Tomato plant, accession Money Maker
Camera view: bottom (45 deg); turntable rotation: 210 degrees
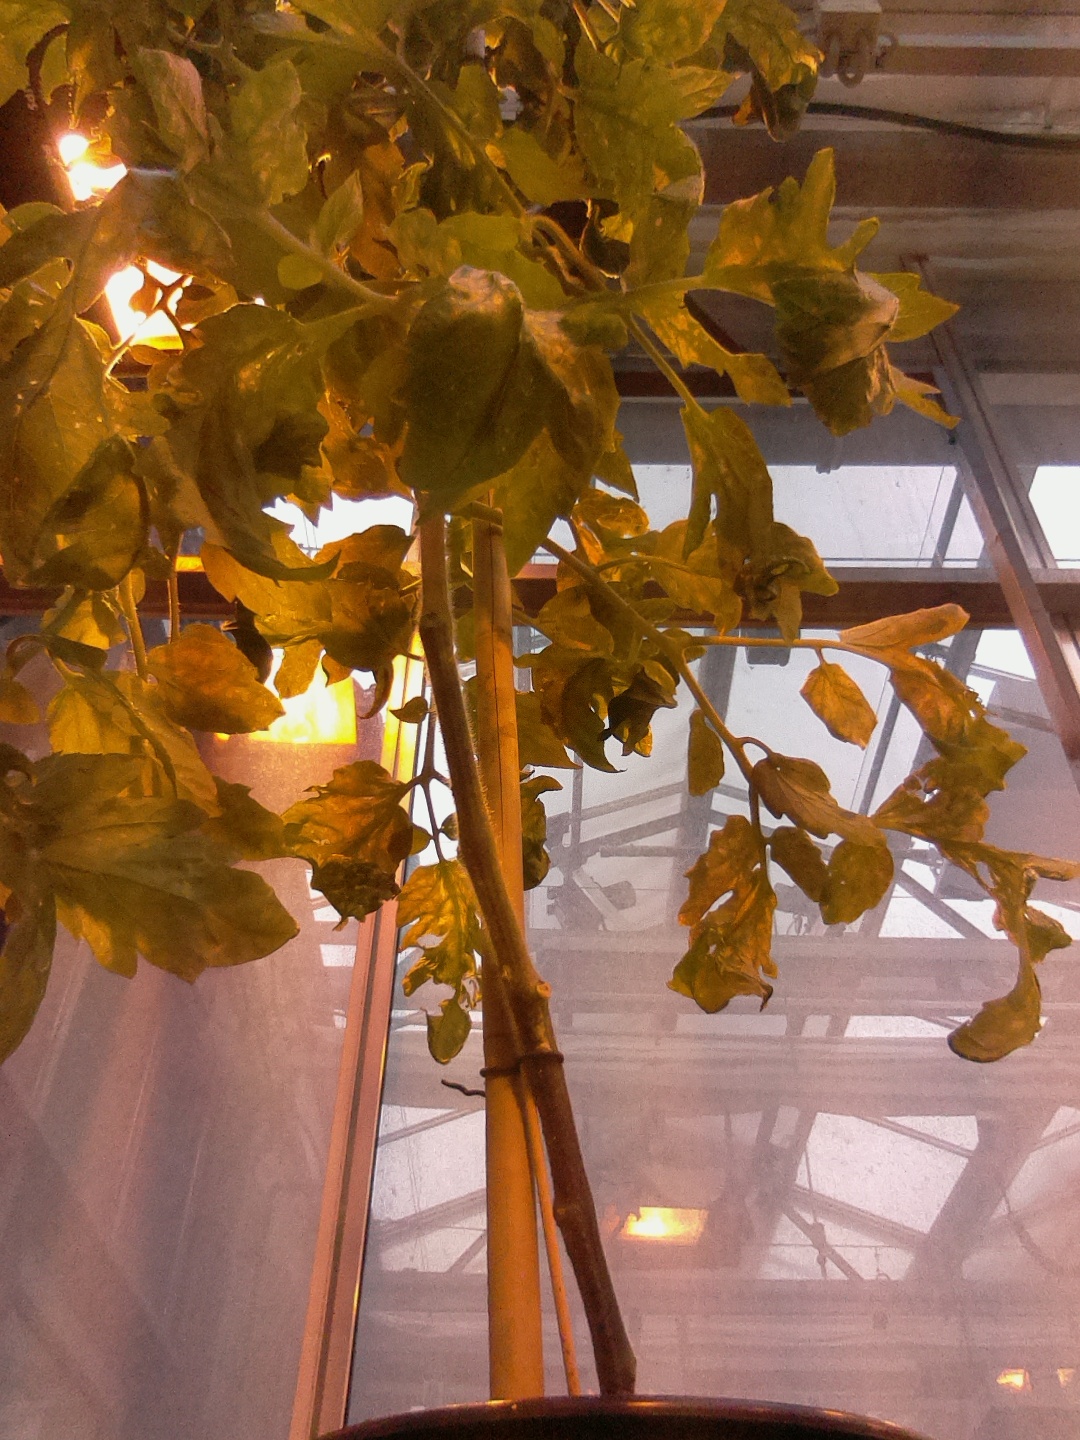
BBCH growth stage 72: 20%-30% of final fruit size